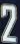
Number: 2